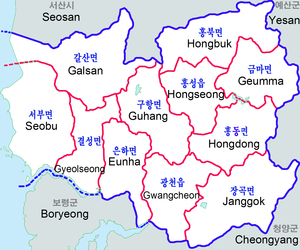
Le district de Hongseong est un district de la province du Chungnam, en Corée du Sud. Depuis le 28 décembre 2012, il sert de capitale à cette province en remplacement de la ville de Daejeon. La population est en baisse, passant de 93 558 habitants en 2001 à 88 865 en 2010.